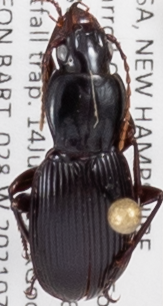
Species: Pterostichus tristis
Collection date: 2021-07-14 04:00:00
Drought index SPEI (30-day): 0.47
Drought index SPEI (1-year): -1.13
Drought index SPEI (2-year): -0.8